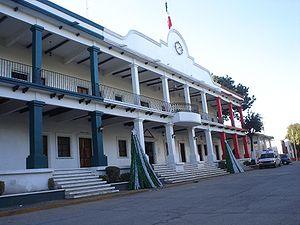
Coyuca de Catalán est une ville et le siège de la municipalité de Coyuca de Catalán, dans l'état de Guerrero, au sud-ouest du Mexique.